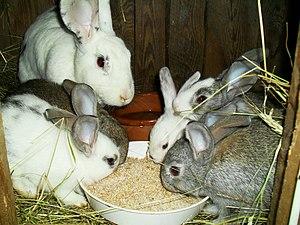
La cuniculture est l'élevage des lapins domestiques. Elle s'est développée à partir du Moyen Âge en Europe, mais n'a réellement pris son essor dans le monde que récemment. Elle a pour objet principal la production de viande, et parfois celle de poils ou de fourrure, voire l'approvisionnement de laboratoire en animaux pour leurs expérimentations. C'est également un élevage de loisir pour certains, qui présentent leurs animaux de race pure lors de foires et d'expositions. Depuis peu, le lapin est élevé aussi comme animal de compagnie.